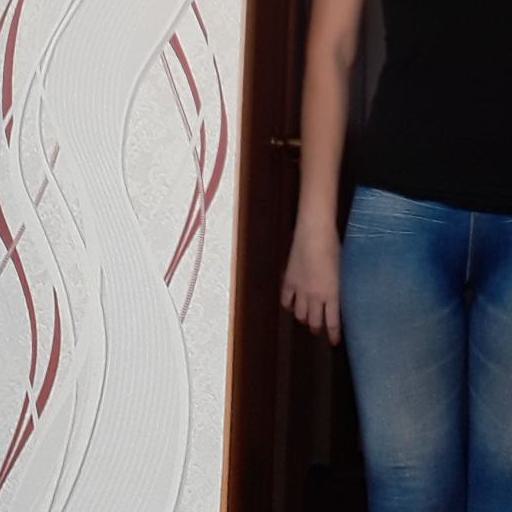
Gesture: no_gesture